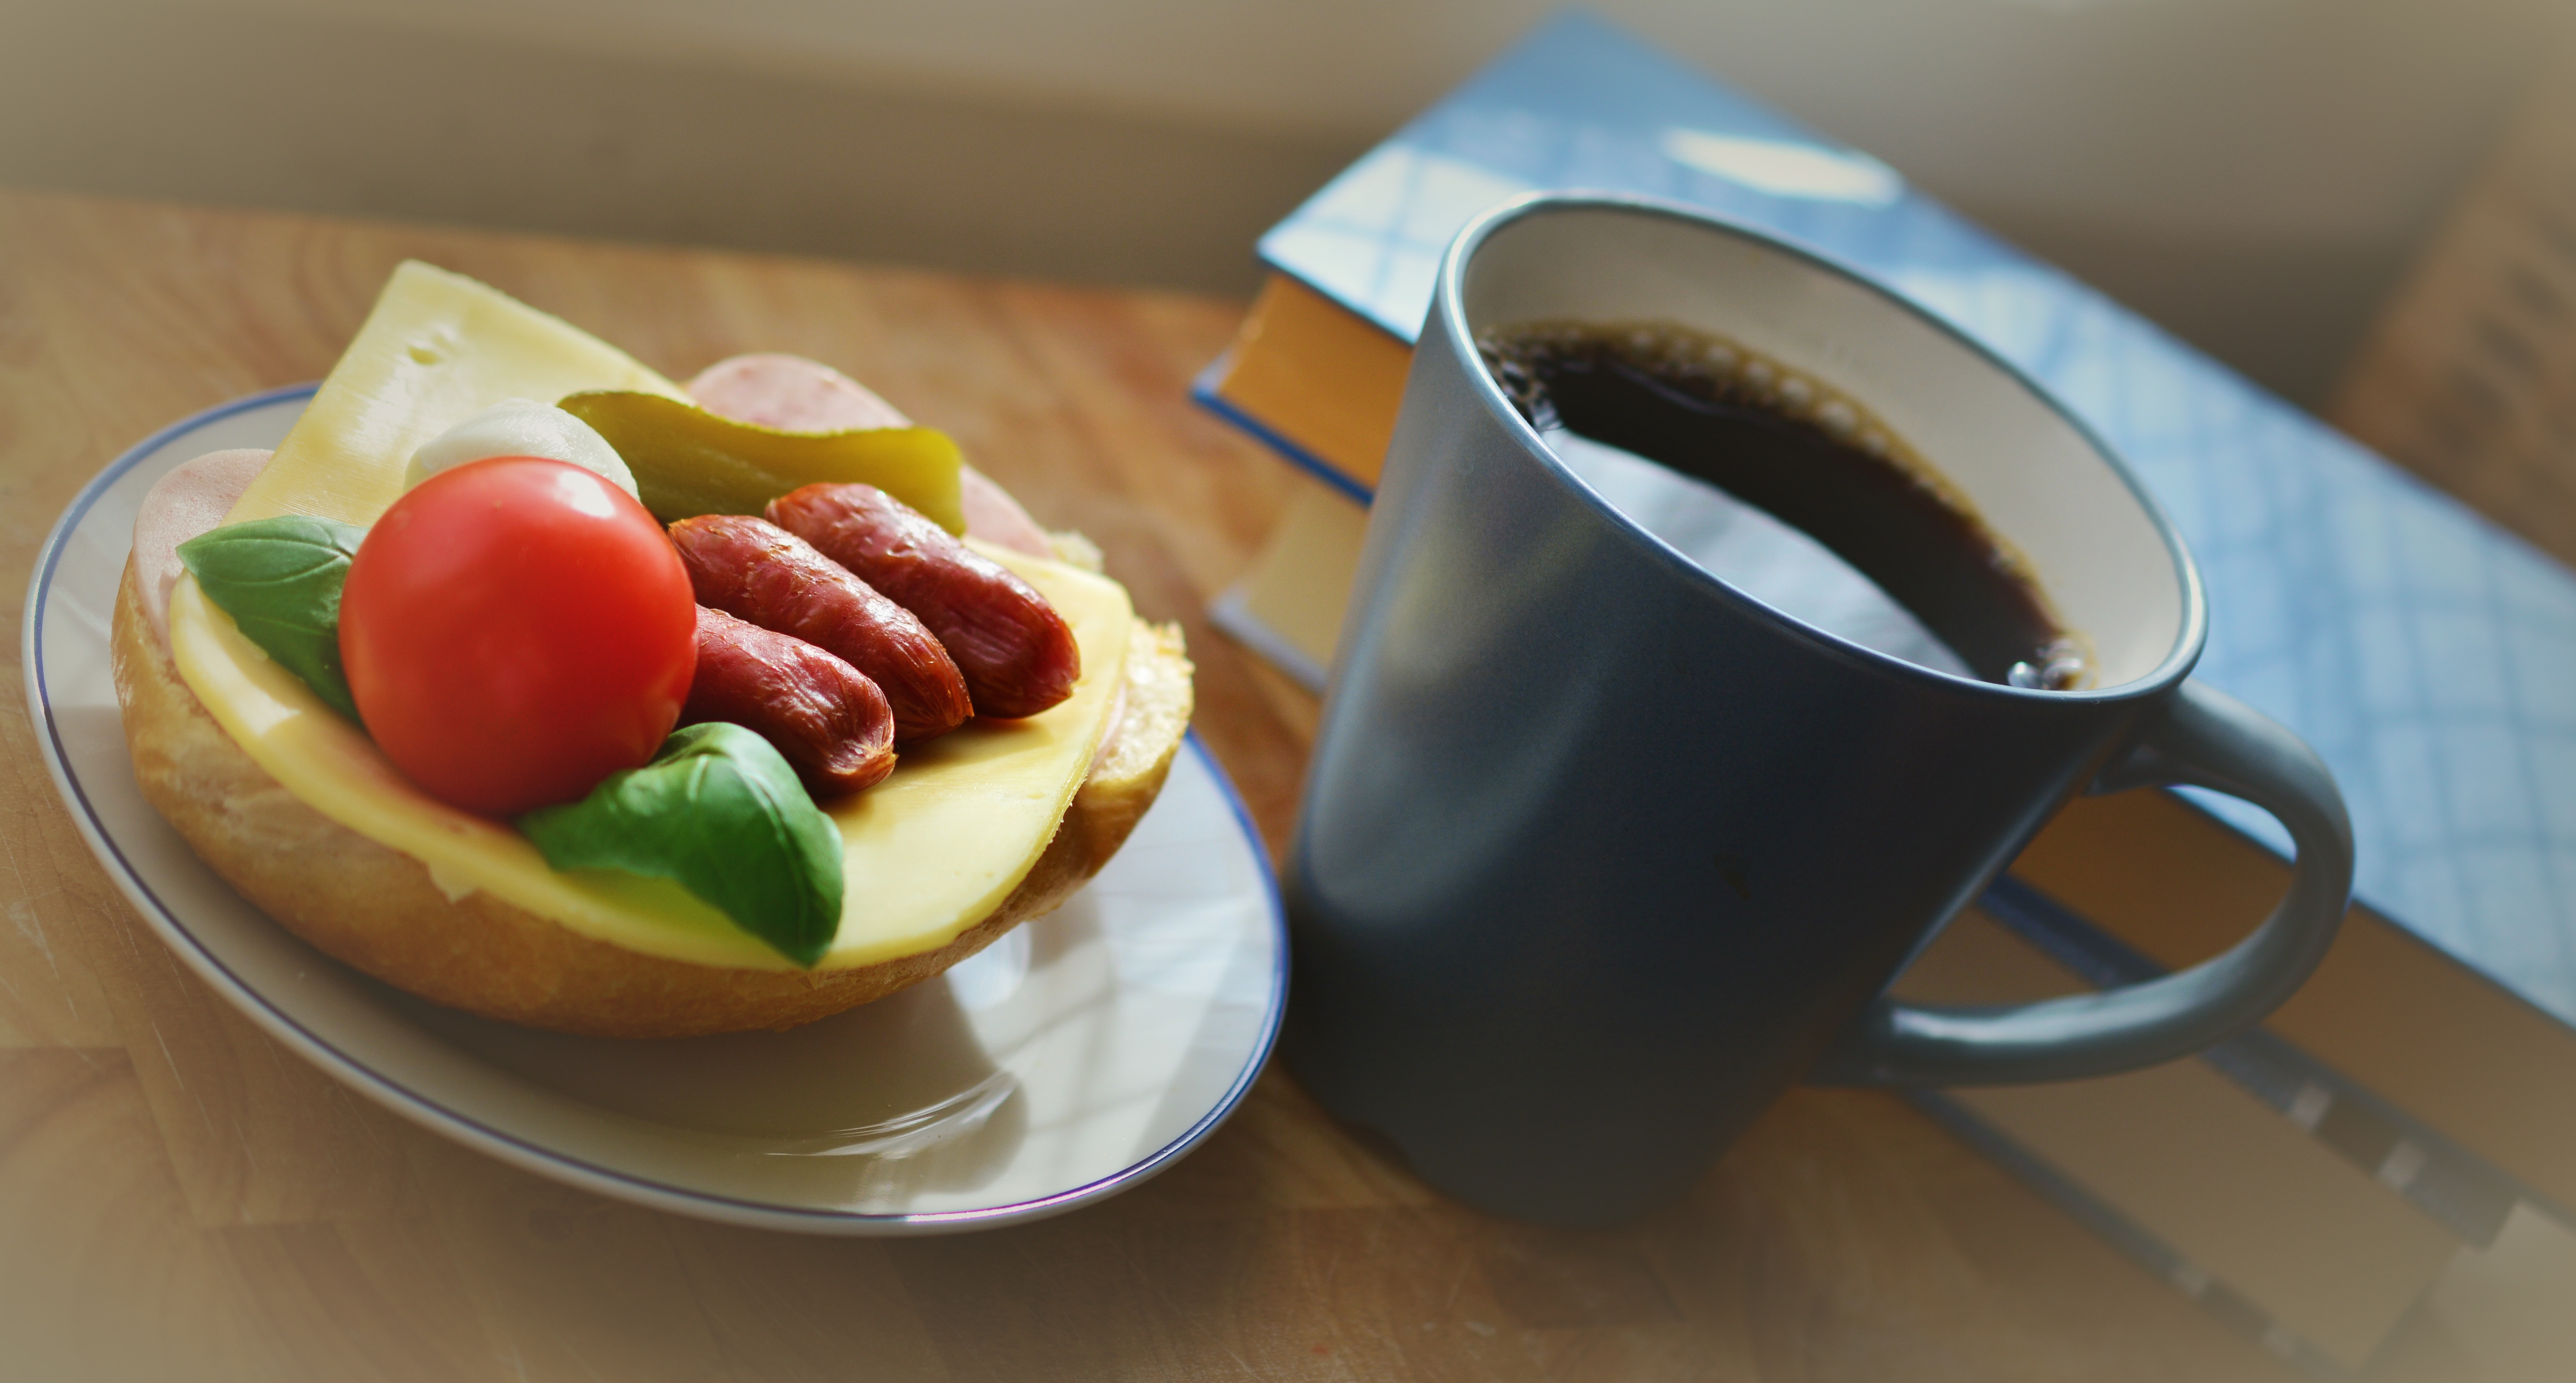
plant, fruit, dish, meal, food, produce, breakfast, baking, snack, dessert, lunch, sandwich, sausage, hearty, cup of coffee, nutrition, roll, break, sweetness, brunch, flavor, hunger, flowering plant, arouse, have breakfast, land plant, start the day